Lithuanian–Soviet War

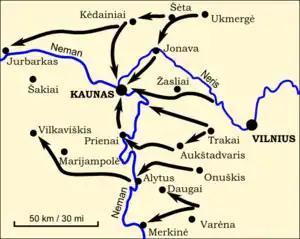
Planned Soviet attacks to encircle and capture Kaunas

In Berlin, Smetona and Yčas signed a loan agreement with Germany for 100 million marks. The money was used primarily to build and supply the army. They further negotiated direct German support in the war against the Soviets. Article 12 of the Compiègne Armistice required the Germans to protect Lithuania from possible Soviet attacks, but Germany was also interested in maintaining its influence in the region and weakening Russia. At first they tried to organize volunteers from the retreating soldiers of the 10th German Army, commanded by General Erich von Falkenhayn. However, the soldiers were tired and demoralized and wanted to return home as soon as possible. Recruitment continued in Germany, especially in Saxony. The volunteers were paid 30 marks per month plus 5 marks per day and had to sign up for three months. The first Saxon volunteers, as they became known, arrived in Kaunas at the beginning of January, but quite a few of them were judged unfit for duty and sent back. By the end of January, German volunteers numbered 4,000. They were unreliable, as the German Revolution increased the popularity of the Spartacus League and Soviet causes. There were several attempts at a coup against the Lithuanian government. These volunteers were stationed in and around Kaunas: Alytus, Jonava, Kėdainiai, and Baisogala.